Ringgenberg

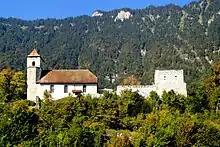
Ringgenberg Church and the ruins of the castle

The church and ruins of Ringgenberg Castle are listed as a single Swiss heritage site of national significance. The entire village of Ringgenberg is part of the Inventory of Swiss Heritage Sites.